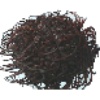
Label: rambutan